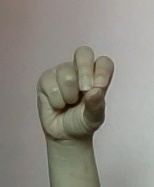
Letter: gaaf